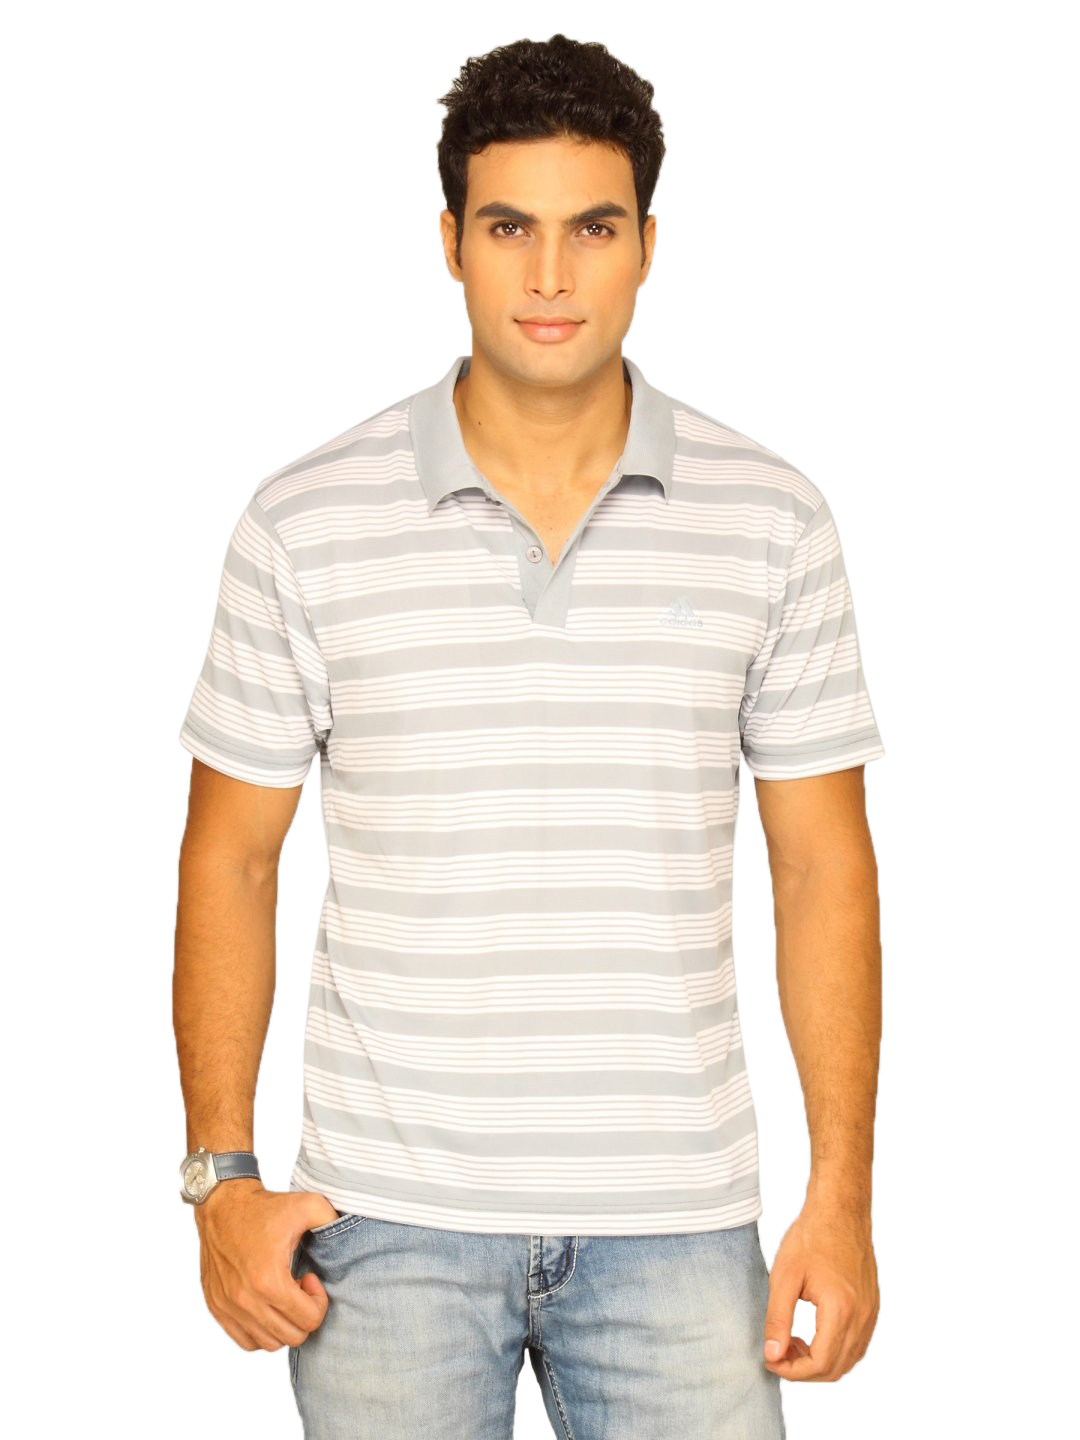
ADIDAS Men's Perf Str Polo Light Grey T-Shirt
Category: Apparel / Topwear / Tshirts
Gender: Men
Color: Grey
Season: Summer 2011
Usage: Sports